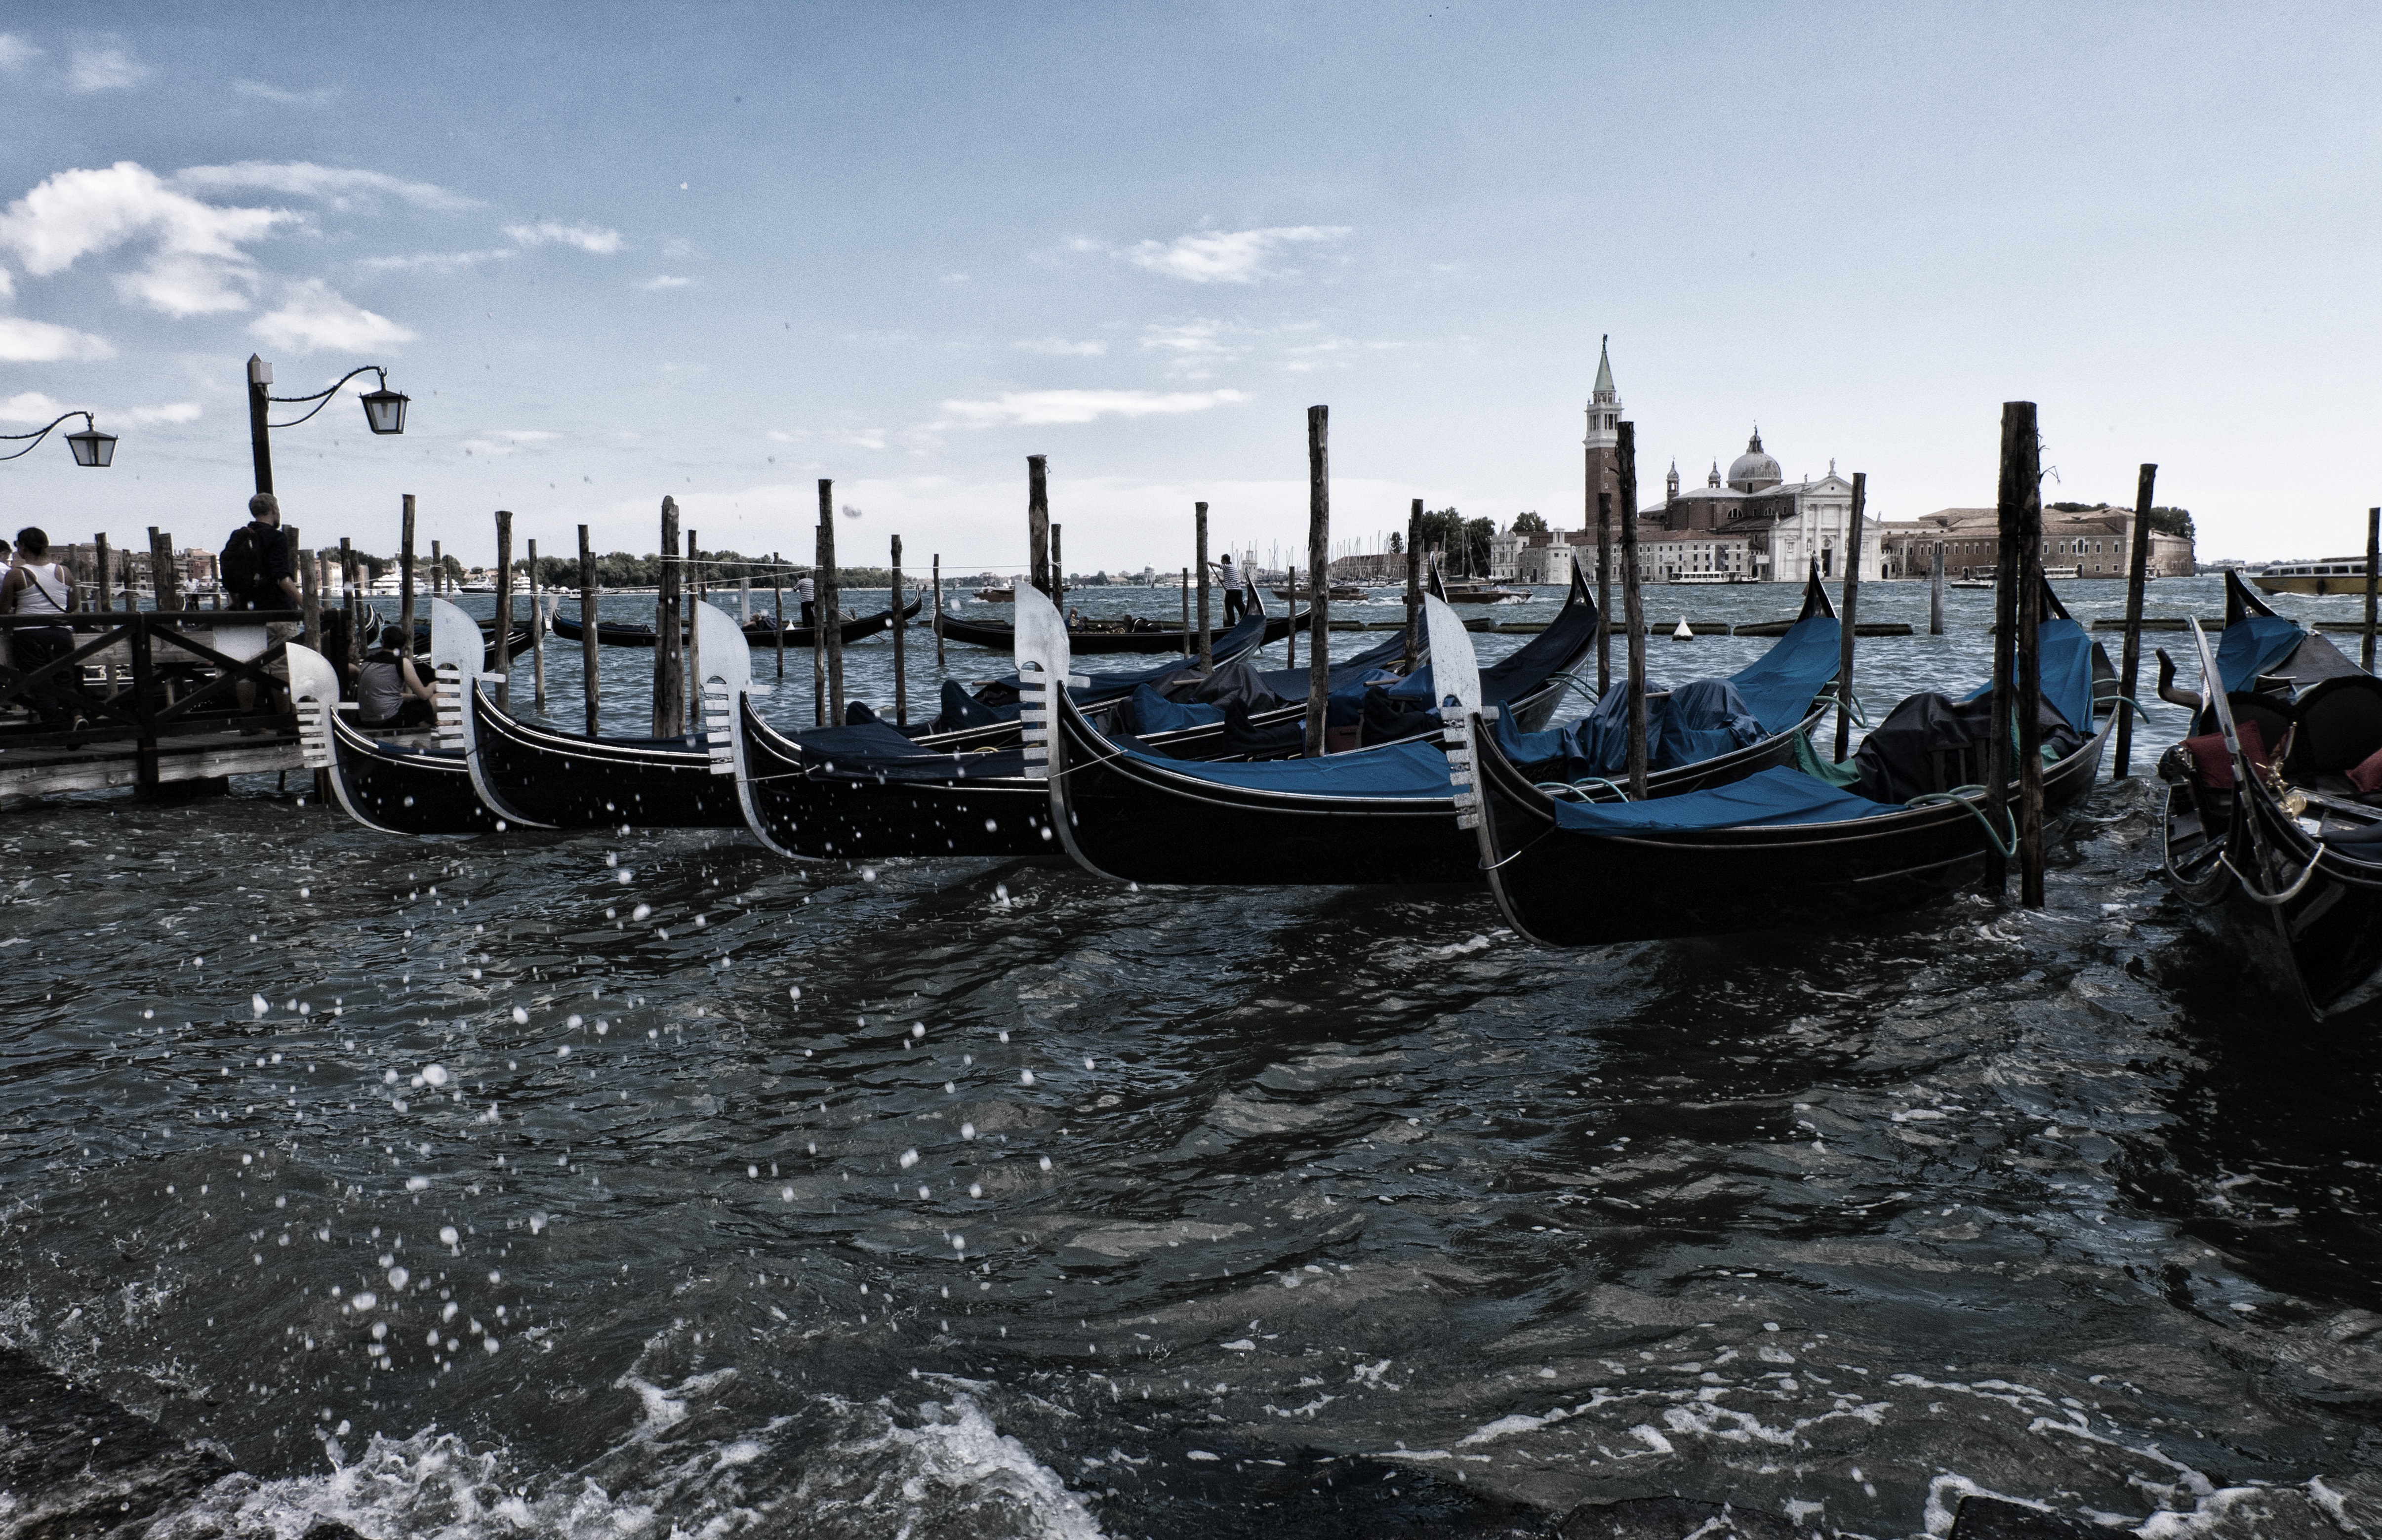
sea, boat, canal, vehicle, mast, venice, sailboat, boating, gondola, gondolas, watercraft, watercraft rowing